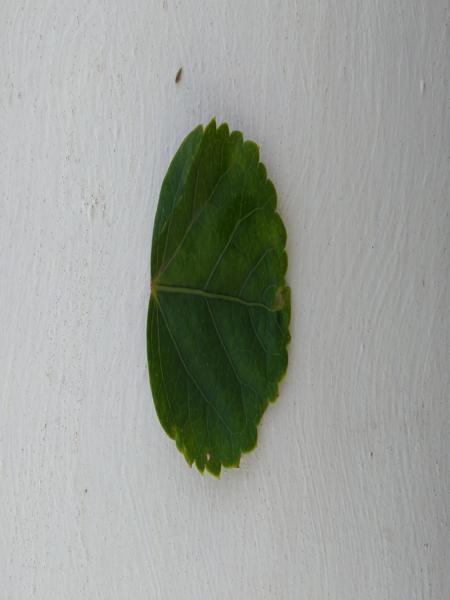
Plant: Hibiscus